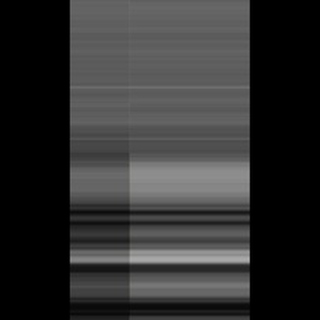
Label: healthy_sugarcane